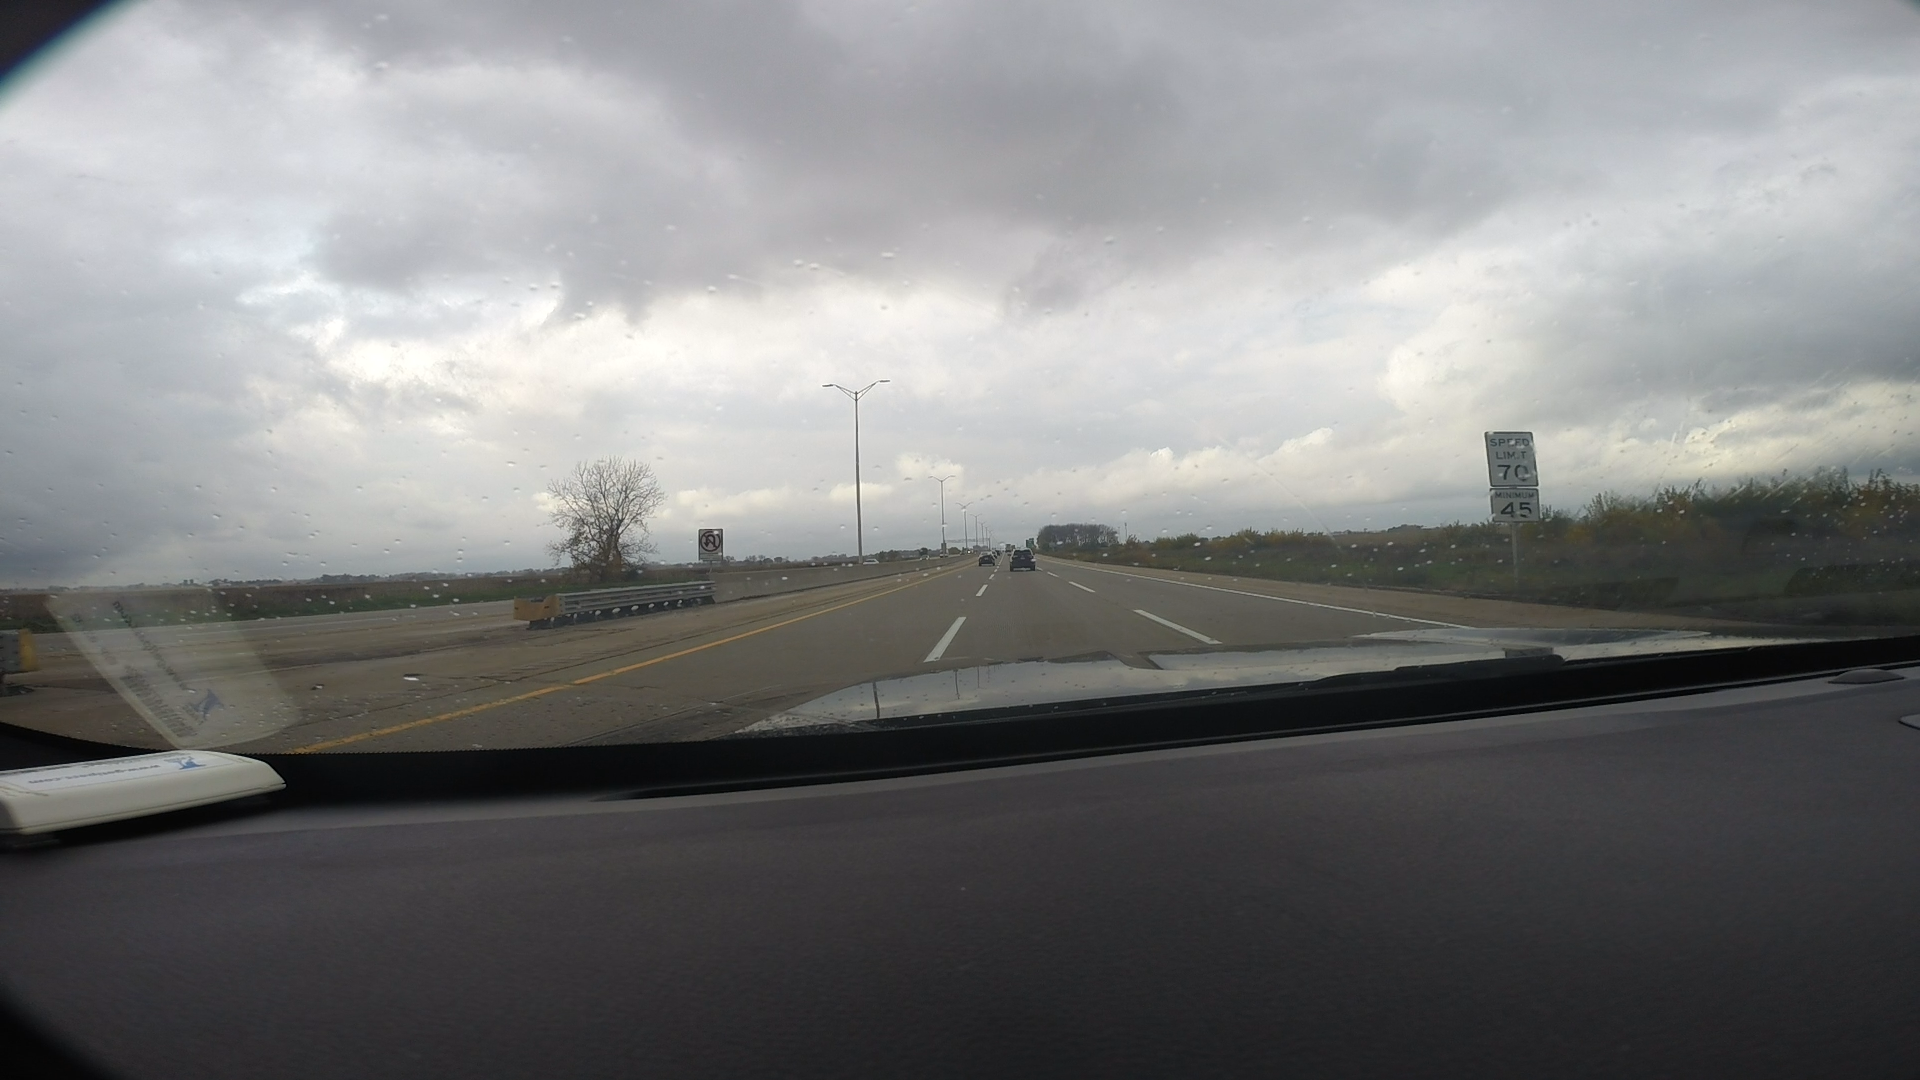
Speed limit sign label: mph70